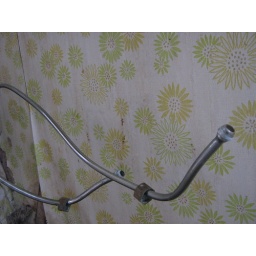
I pulled out an old sink cabinet and found this awesome wallpaper underneath